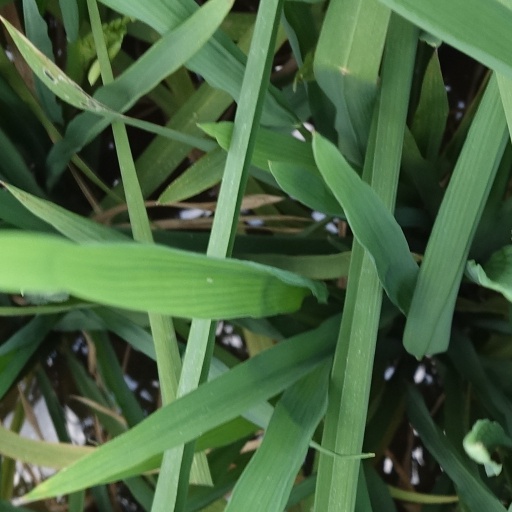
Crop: rice